Australian Maritime College

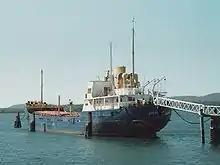
"Stephen Brown" at her berth in 1987

The Beauty Point facilities are home to AMC's training vessels, including "Reviresco", and "Stephen Brown".